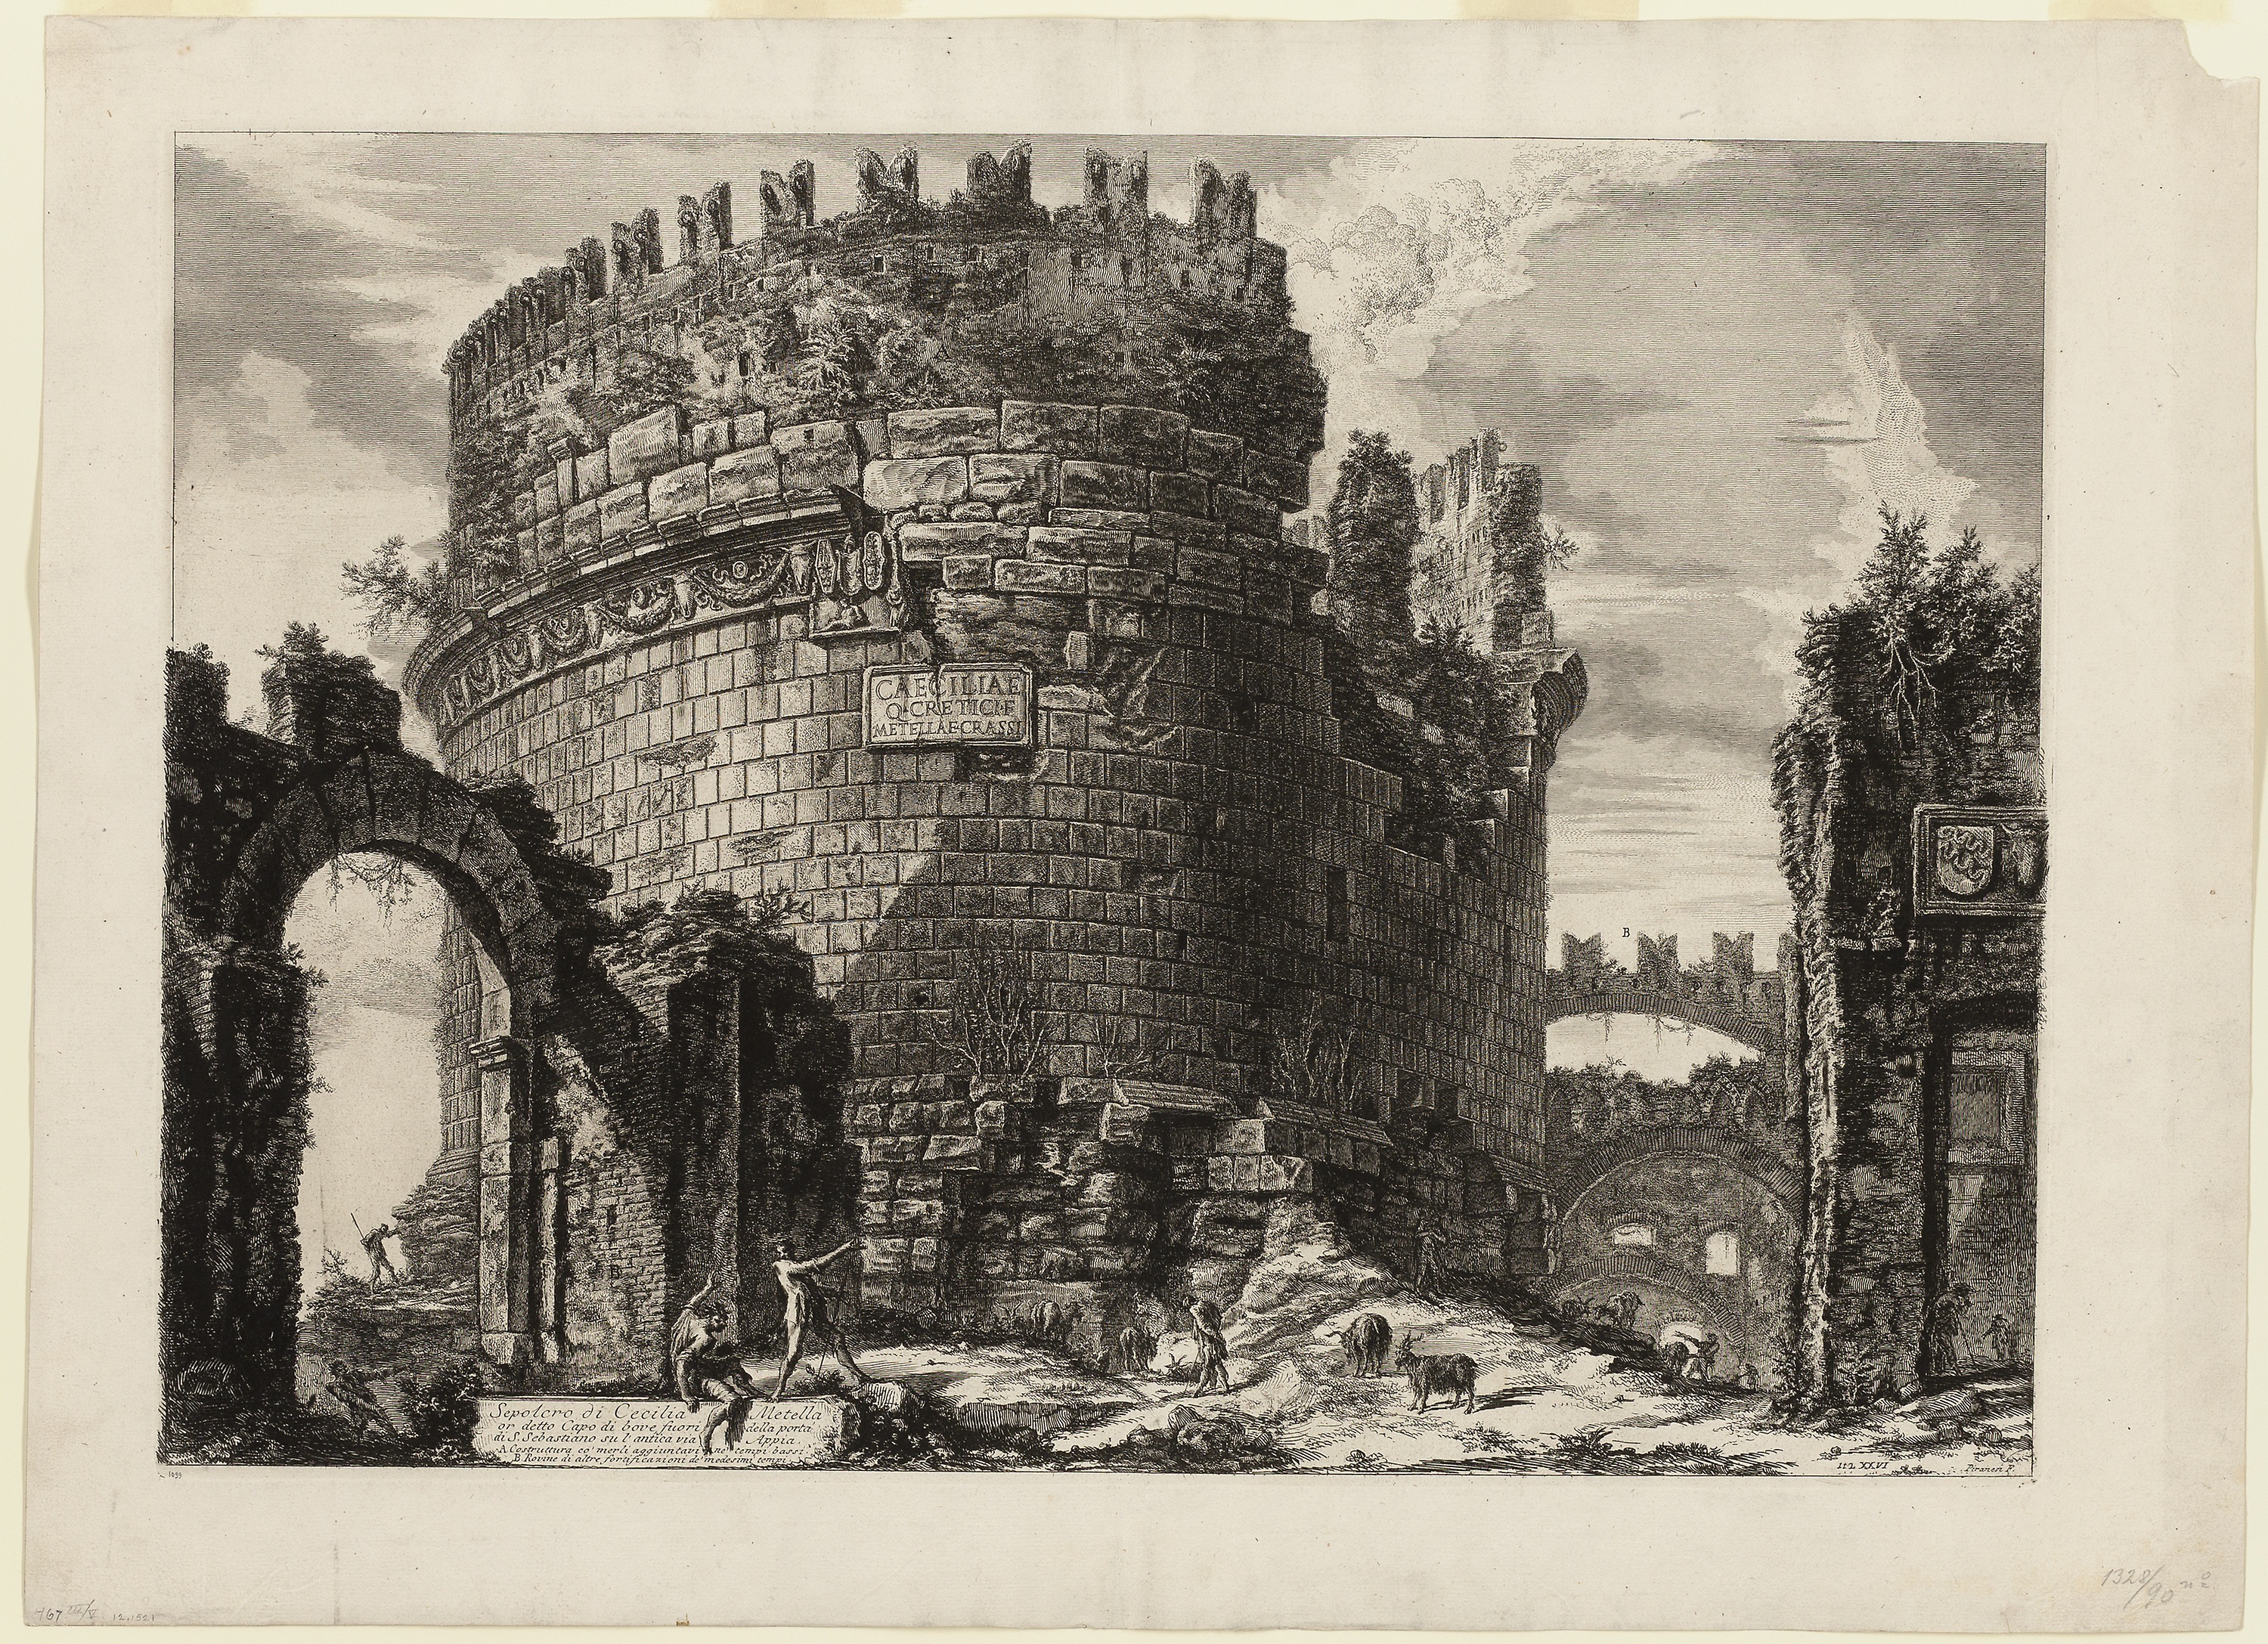
landmark, arch, history, building, ancient history, ruins, medieval architecture, castle, black and white, visual arts, stock photography, facade